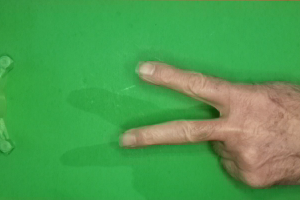
Label: scissors